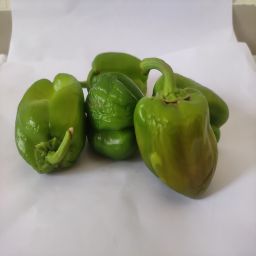
Crop: Bell Pepper
Quality: Ripe